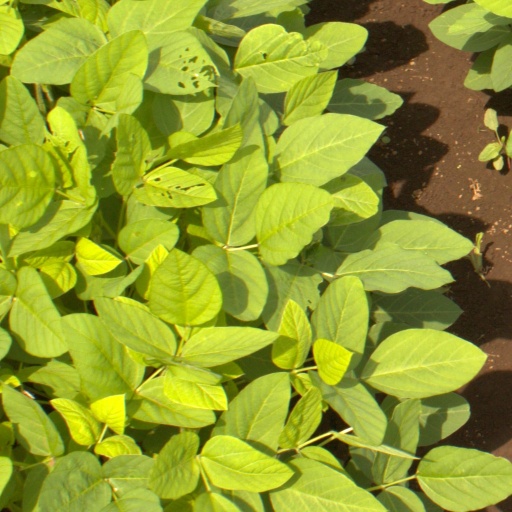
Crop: soybean